Old Finnish Lutheran Church

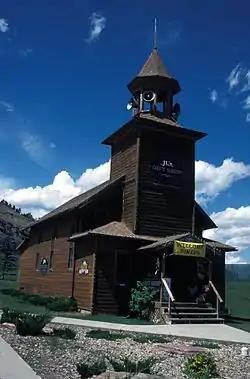

Old Finnish Lutheran Church is a historic church in Sinking Gardens on E. Main Street in Lead, South Dakota. It was built in 1891 and was added to the National Register in 1985.